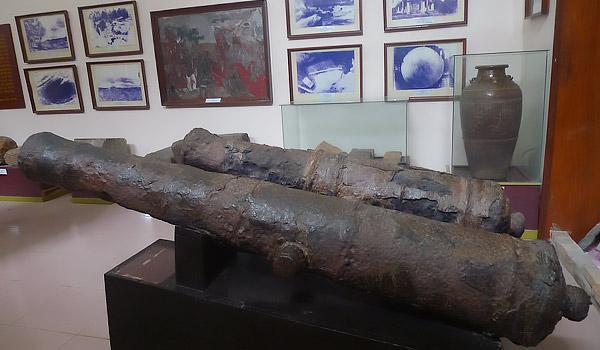
ở trên bức tường có sự xuất hiện của nhiều bức ảnh